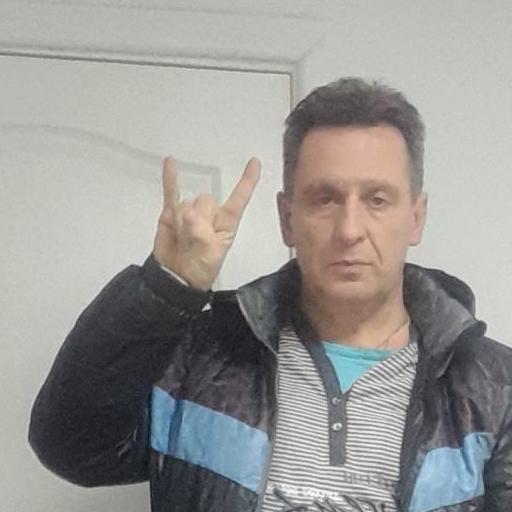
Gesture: rock